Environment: real
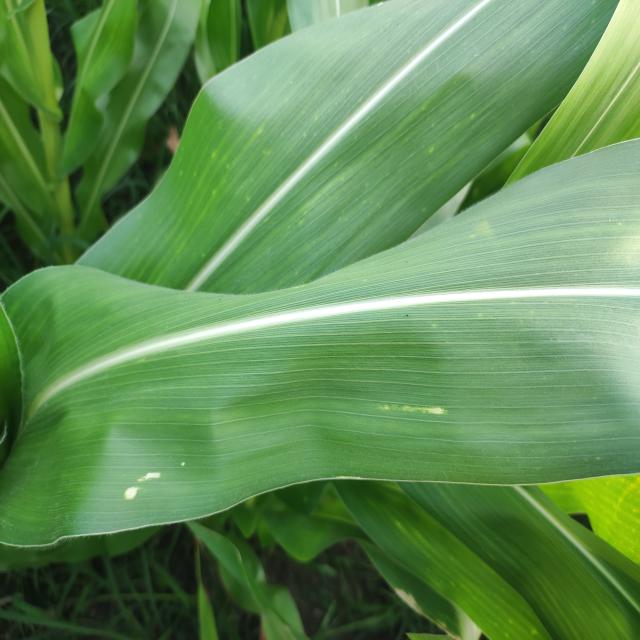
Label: northern_corn_leaf_blight